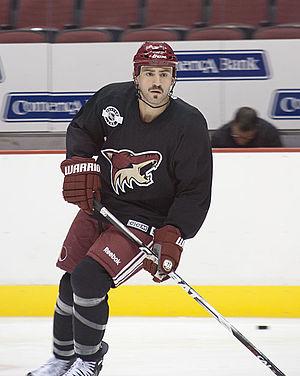
Paul Bissonnette est un joueur professionnel retraité de hockey sur glace.